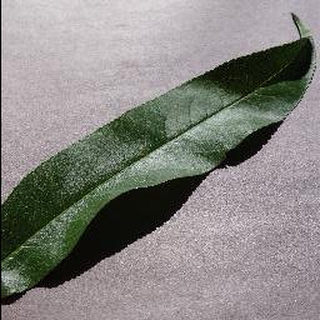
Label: healthy_peach